Loc-Eguiner Church

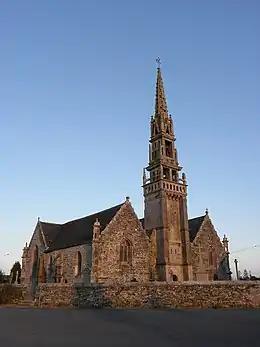
View of church at Loc-Éguiner

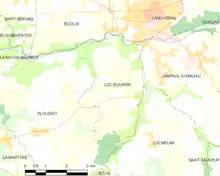
Map showing location Loc-Éguiner

The Saint Eguiner Church is a church in Loc-Eguiner in the arrondissement of Brest in Brittany in north-western France. What was the chapel of the Rosnyvinen family became the parish church of Loc-Eguiner and was erected in stages between 1577 and 1631. It is a listed historical monument since 1927.